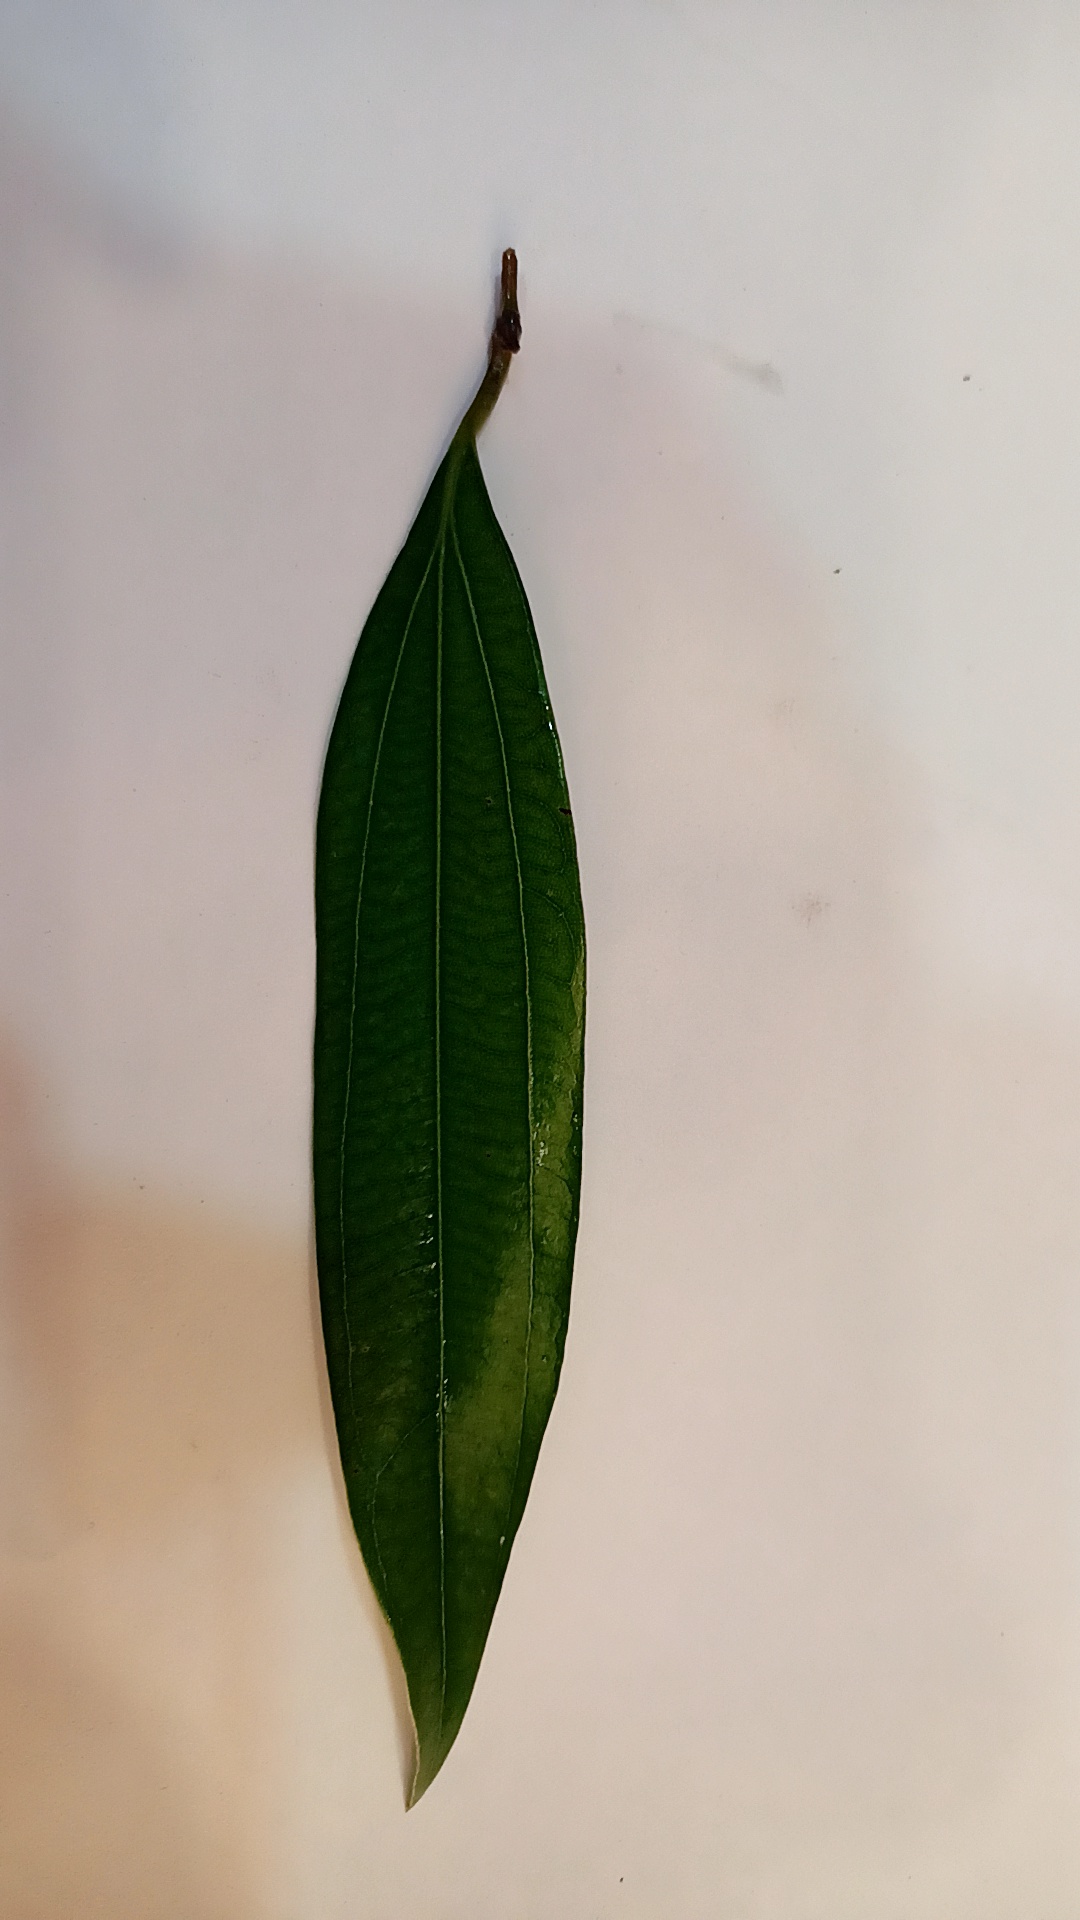
Label: Healthy